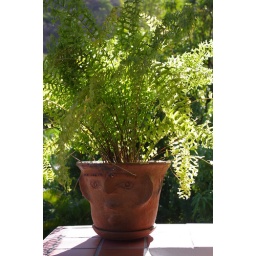
The unique flower pots you see everywhere in the resort